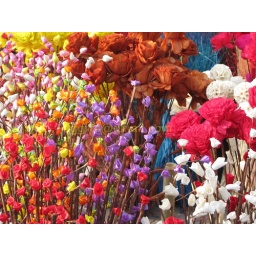
Scenes from the wholesale flower market near Connaught Place.Scenes from the wholesale flower market near Connaught Place.